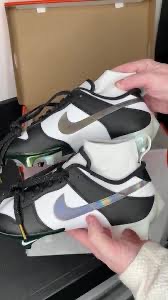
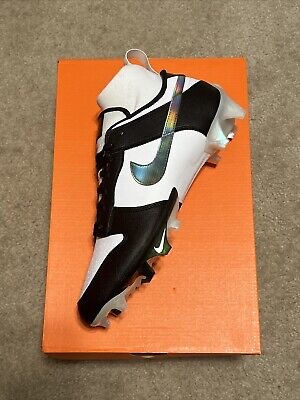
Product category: misc
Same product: yes